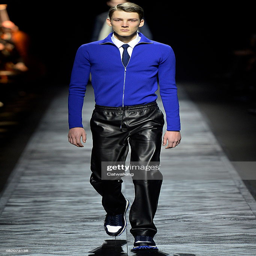
a model walks the runway at the winter fashion show during paris menswear fashion week .